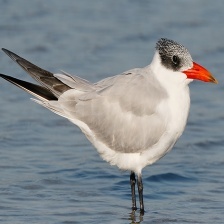
Species: CASPIAN TERN
Scientific name: HYDROPROGNE CASPIA